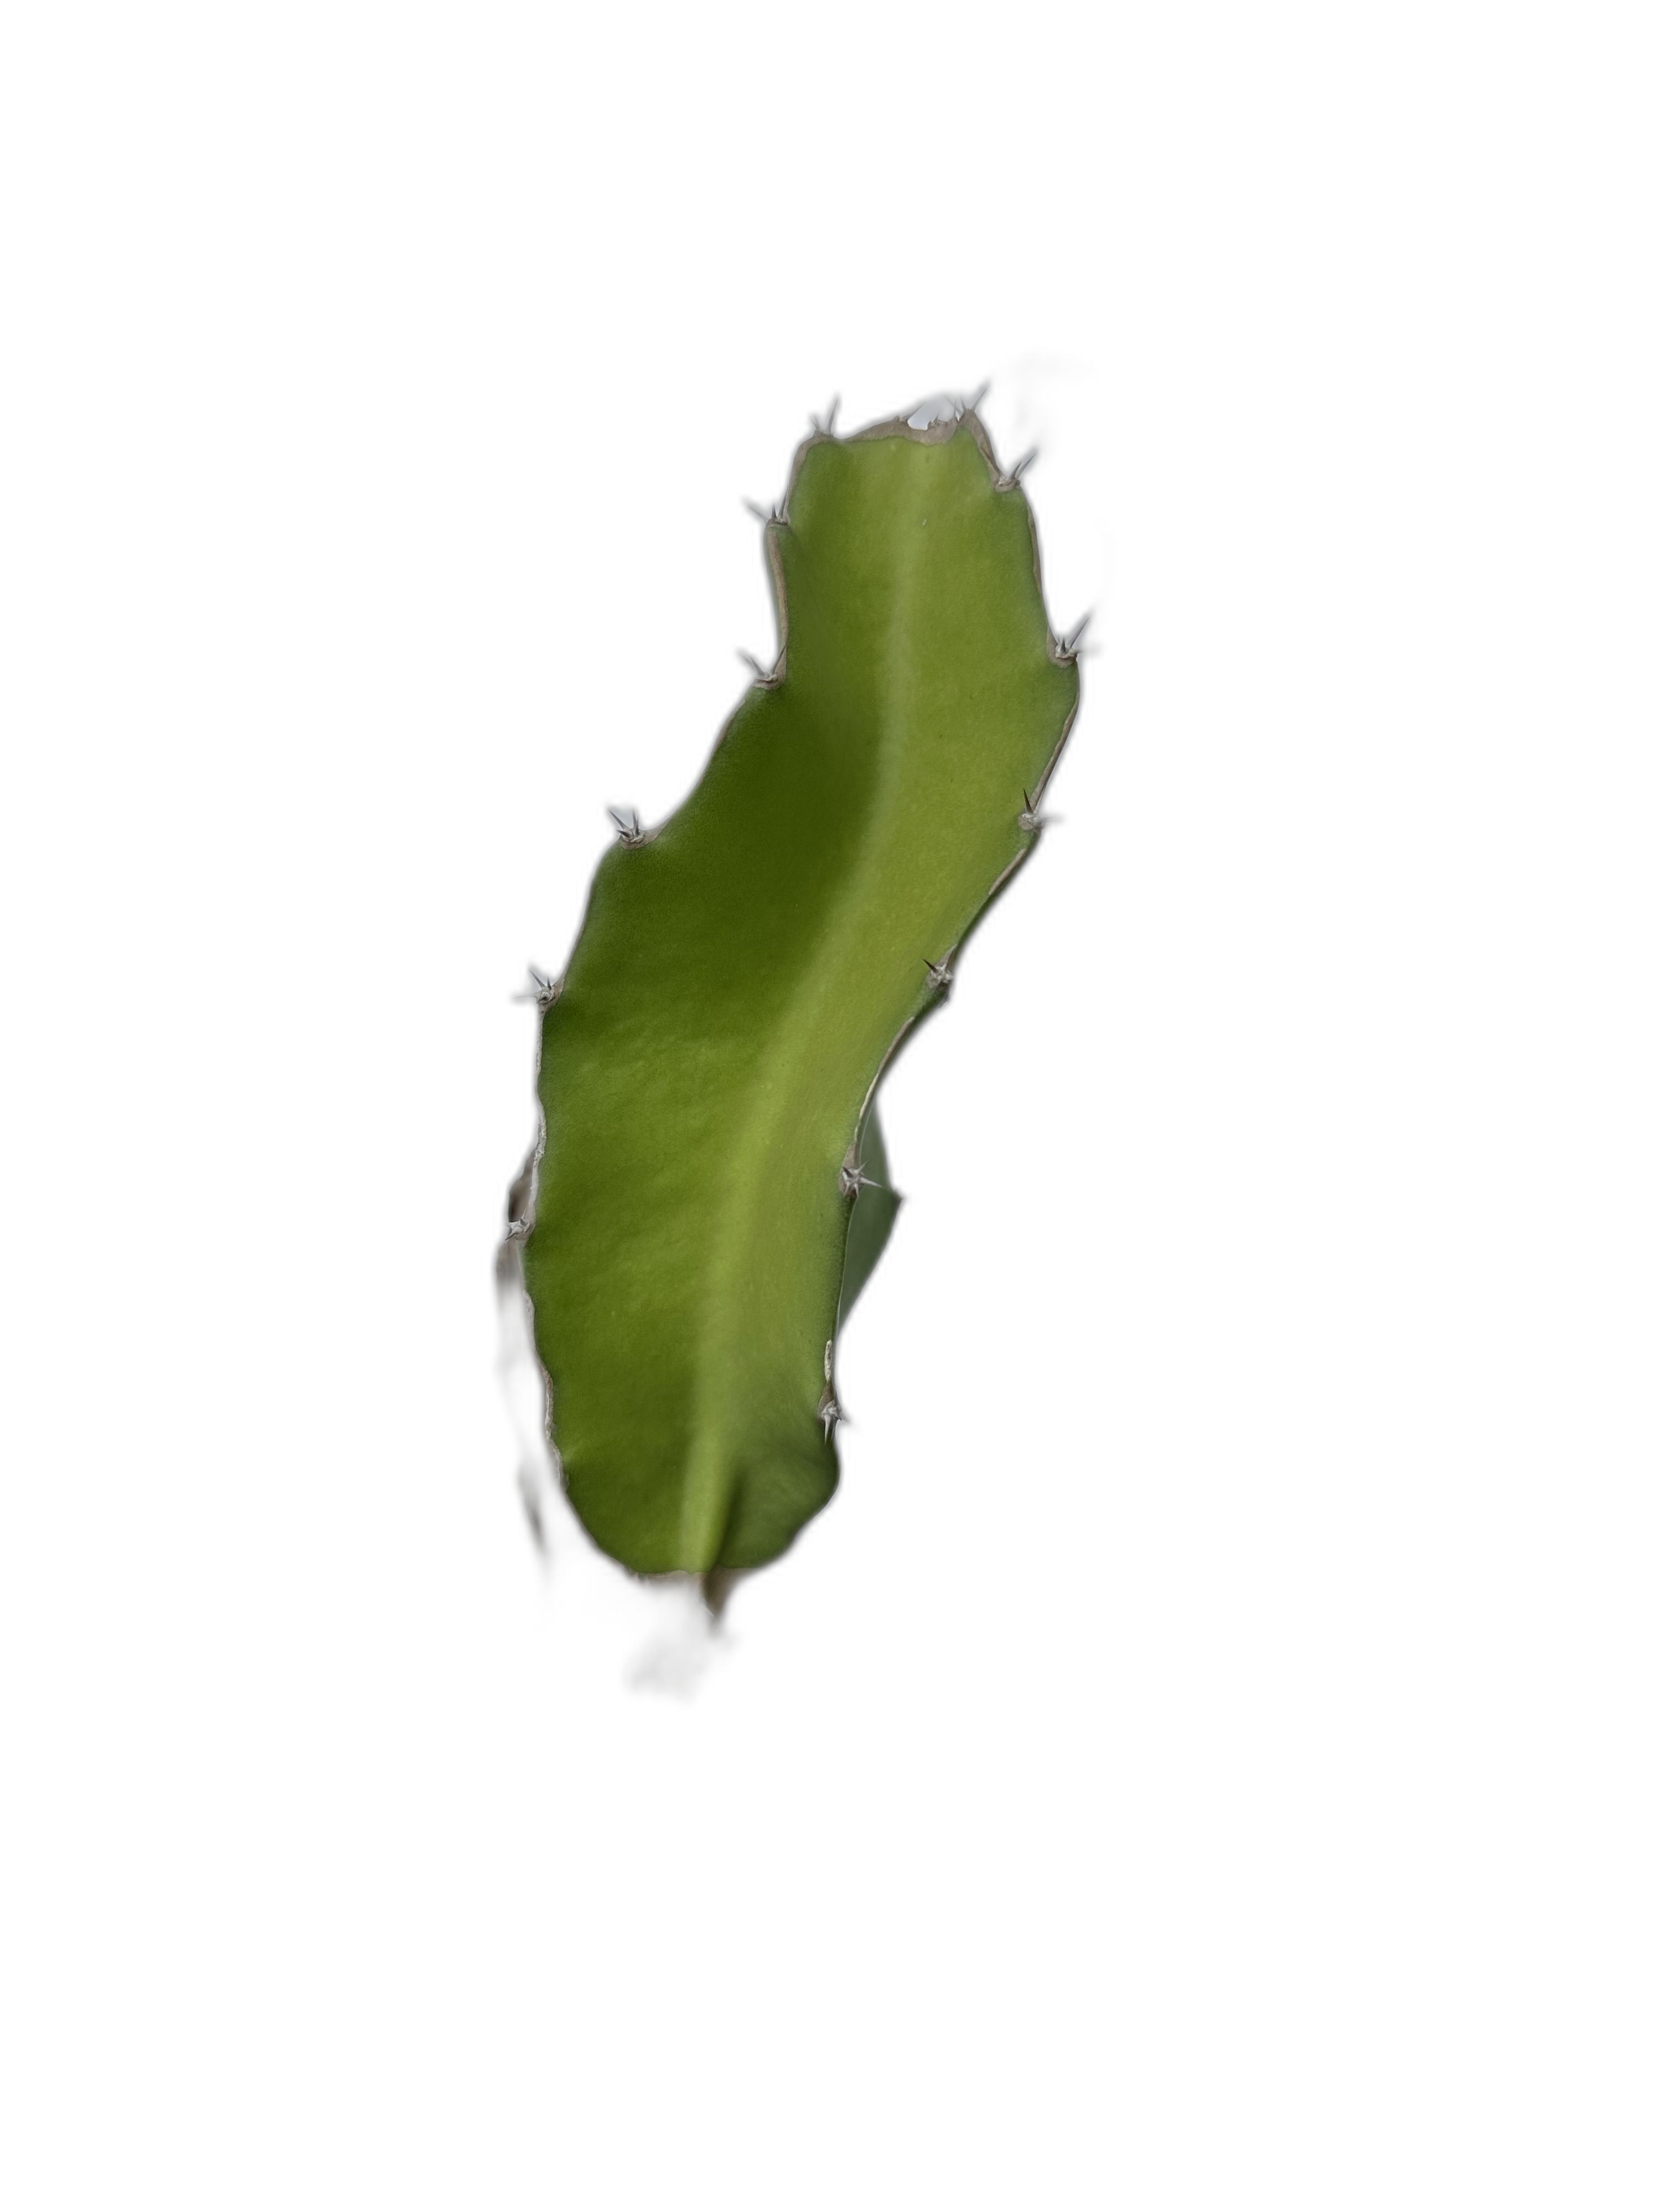
Label: Good leaf